Prambanan

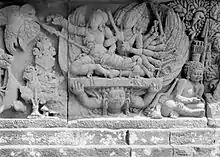
Ravana kidnapping Sita while the Jatayu on the left tried to help her. Prambanan bas-relief

The two walled perimeters that surround the remaining two yards to the interior are oriented to the four cardinal points. The second yard's walled perimeter, which measures about 225 metres per side, surrounds a terraced area that consists of four rows containing 44, 52, 60, and 68 pervara temples, for 224 structures in total. Respectively, each has a height of 14 metres and measures 6×6 metres at the base. The sixteen temples located at the corners of the rows face two directions; the remaining 208 structures open to only one of the four cardinal directions.